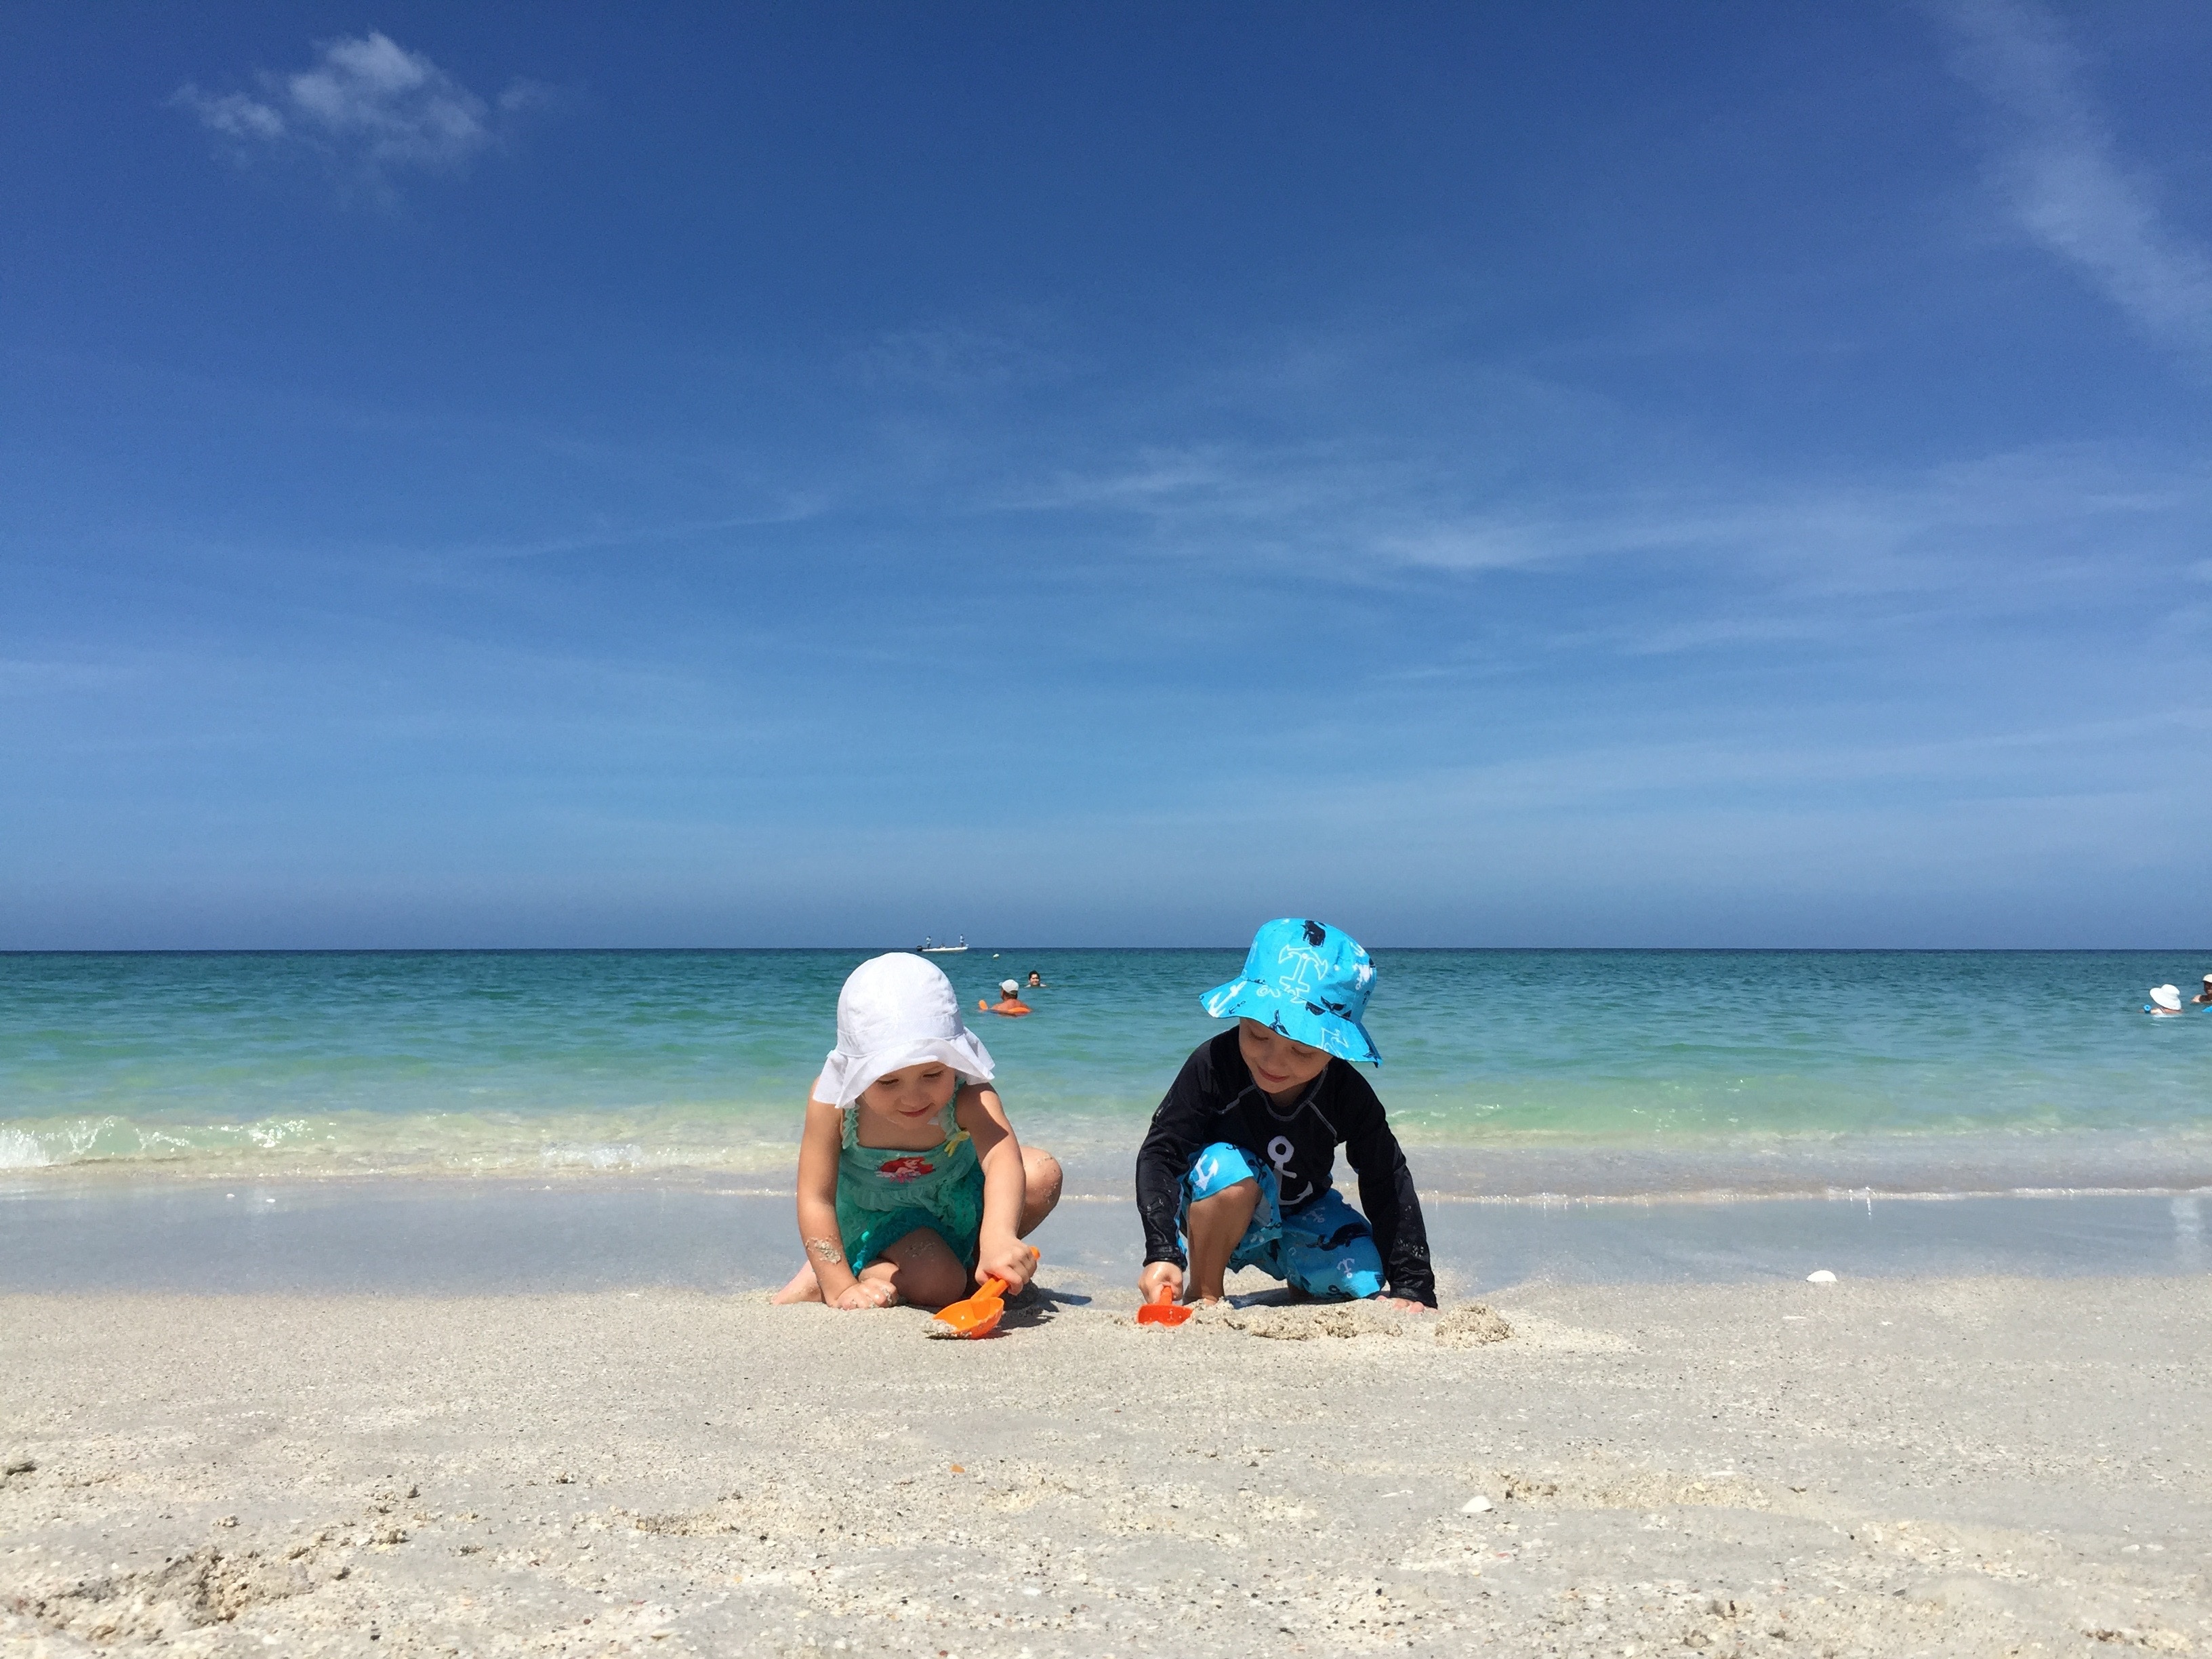
beach, sea, coast, sand, ocean, horizon, shore, wave, vacation, bay, body of water, cape, wind wave